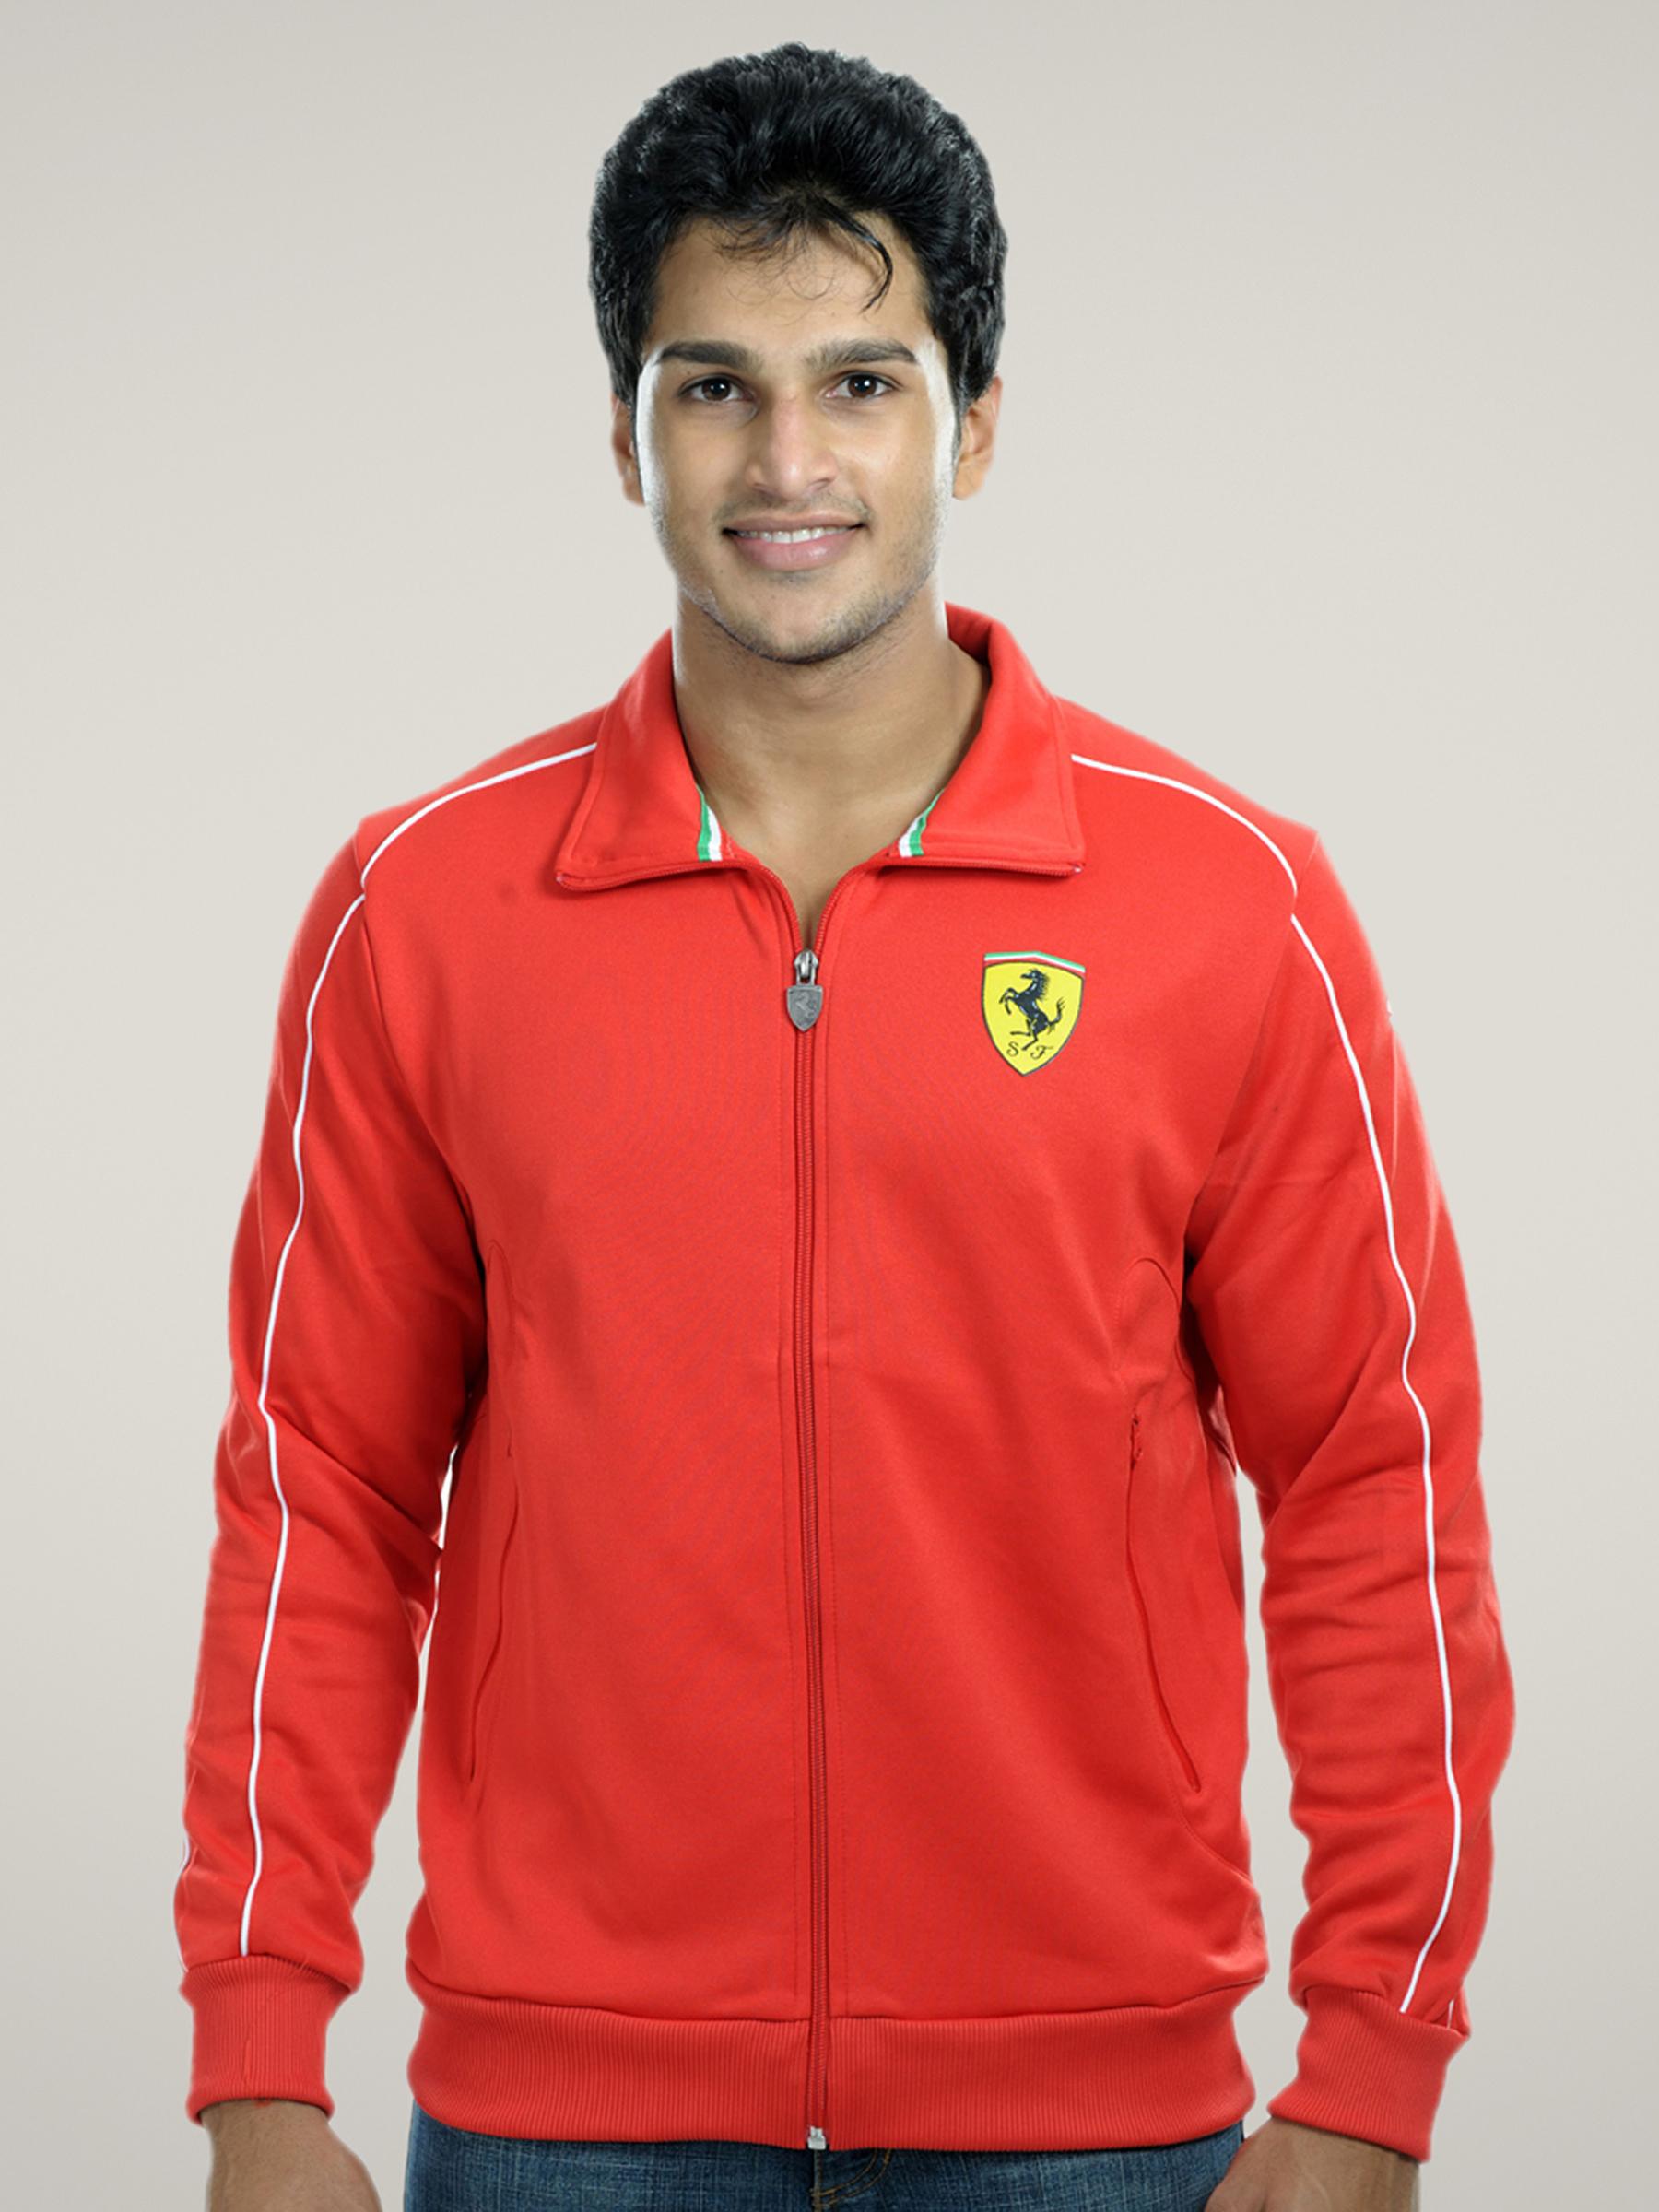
Puma Men Ferrari Track Jacket
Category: Apparel / Topwear / Jackets
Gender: Men
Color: Red
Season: Fall 2010
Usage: Sports